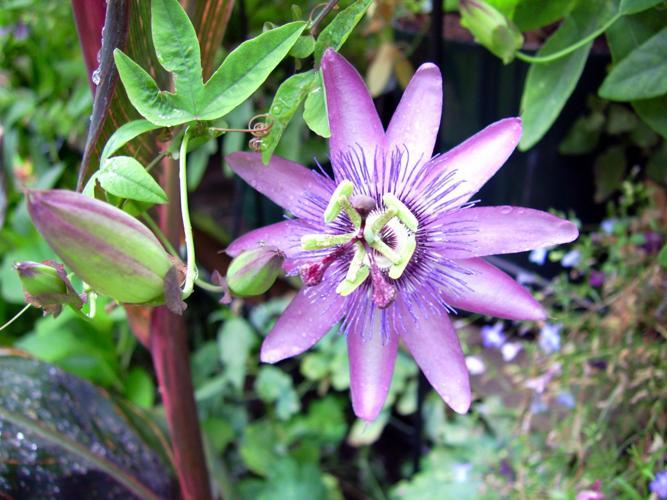
Label: passion flower